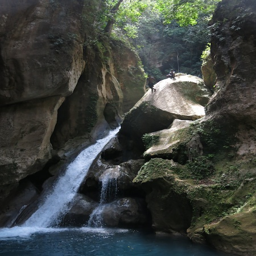
picture of the waterfall and the basin below